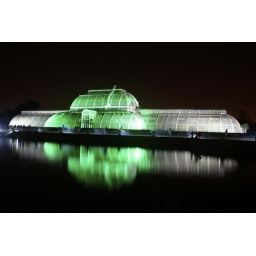
palm house at kew gardens lit up at night reflected in the lake